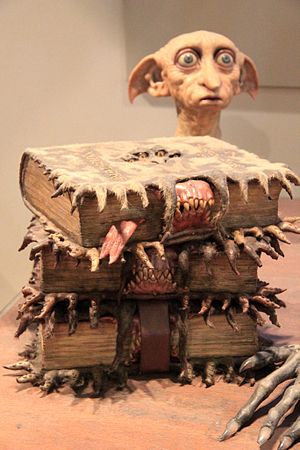
Magiske væsner i Harry Potter-universet / Væsner i Harry Potter / Dobby
Dobby
De følgende væsener optræder alle i bøgerne om den unge troldmand Harry Potter, skrevet af J.K. Rowling.